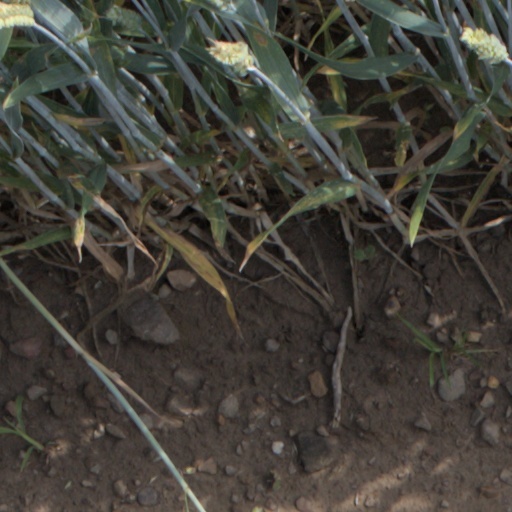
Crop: wheat